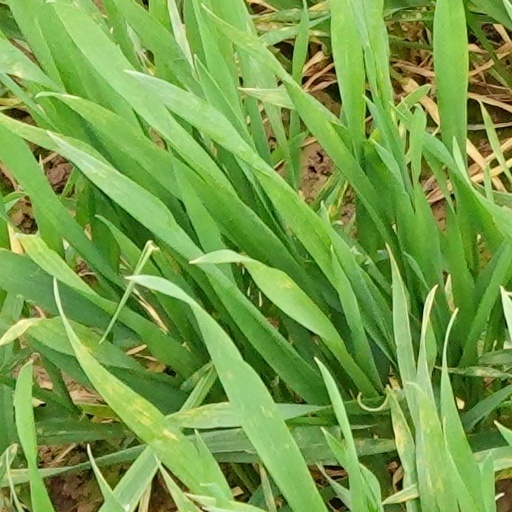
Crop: wheat